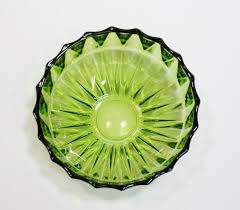
Label: glass